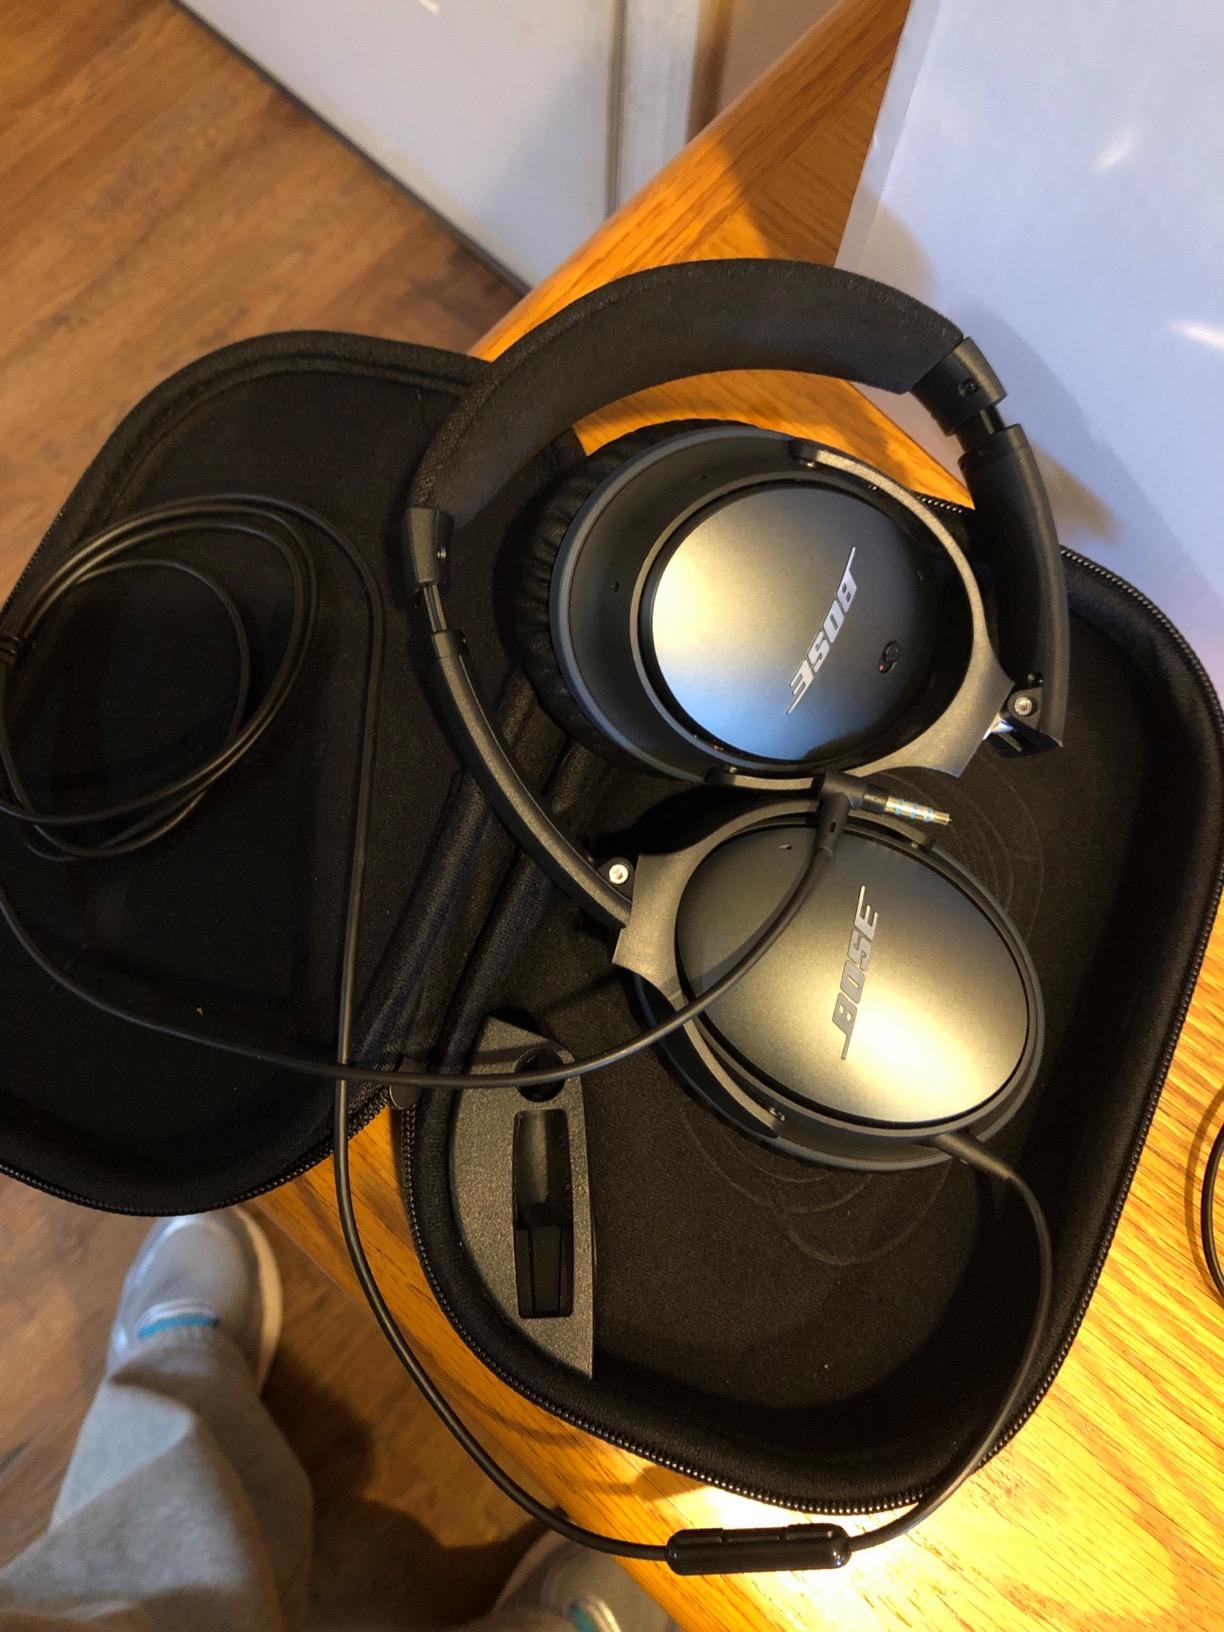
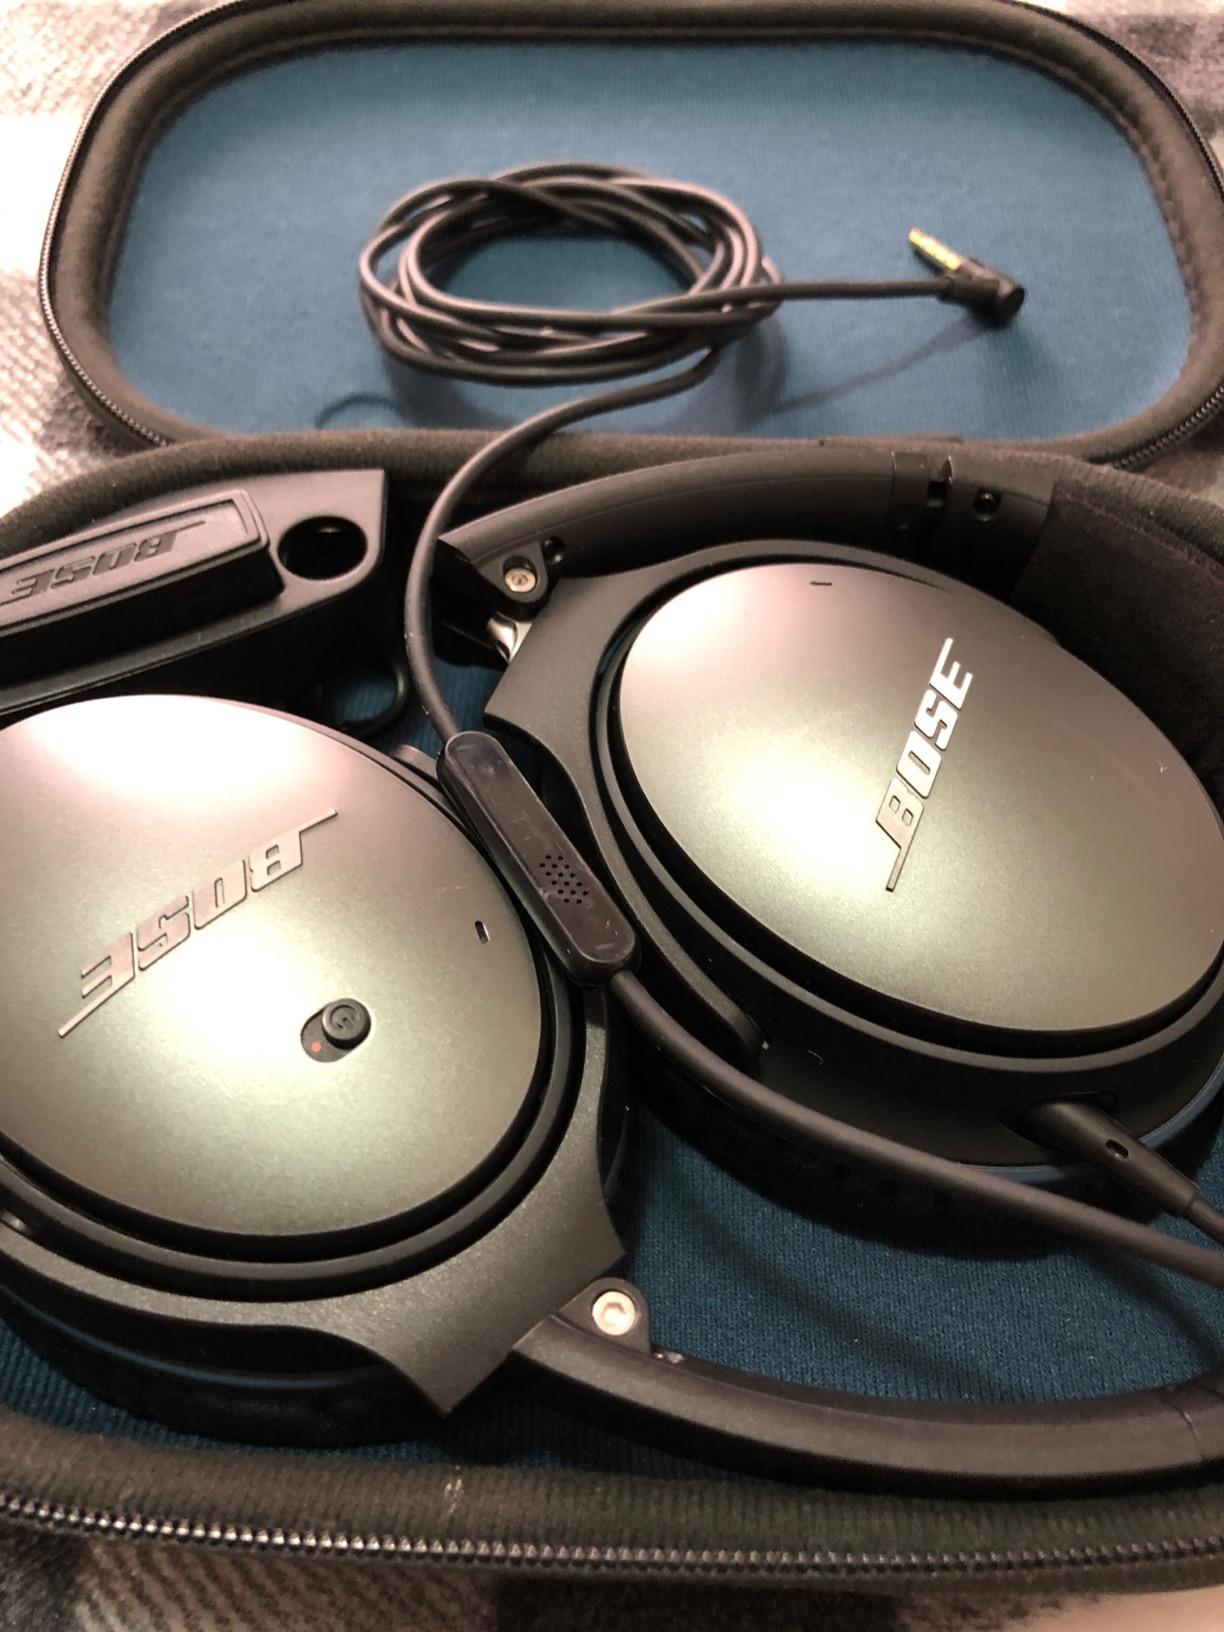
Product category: headphones
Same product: yes